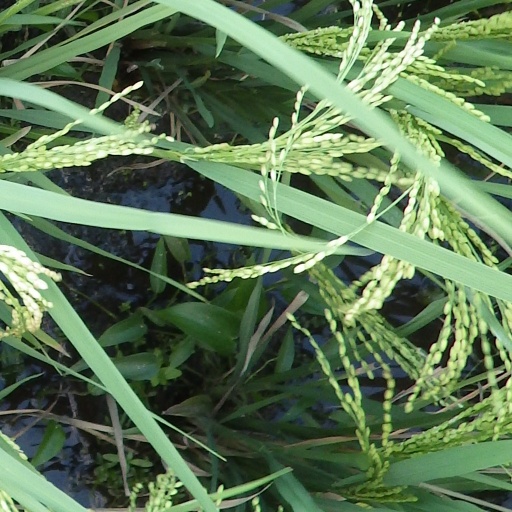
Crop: rice